The Murdoch Trial

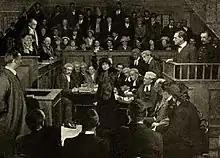

The Murdoch Trial is a 1914 British silent drama film directed by Laurence Trimble and starring Florence Turner, Frank Tennant and Richard Norton. It was shot at Walton Studios.